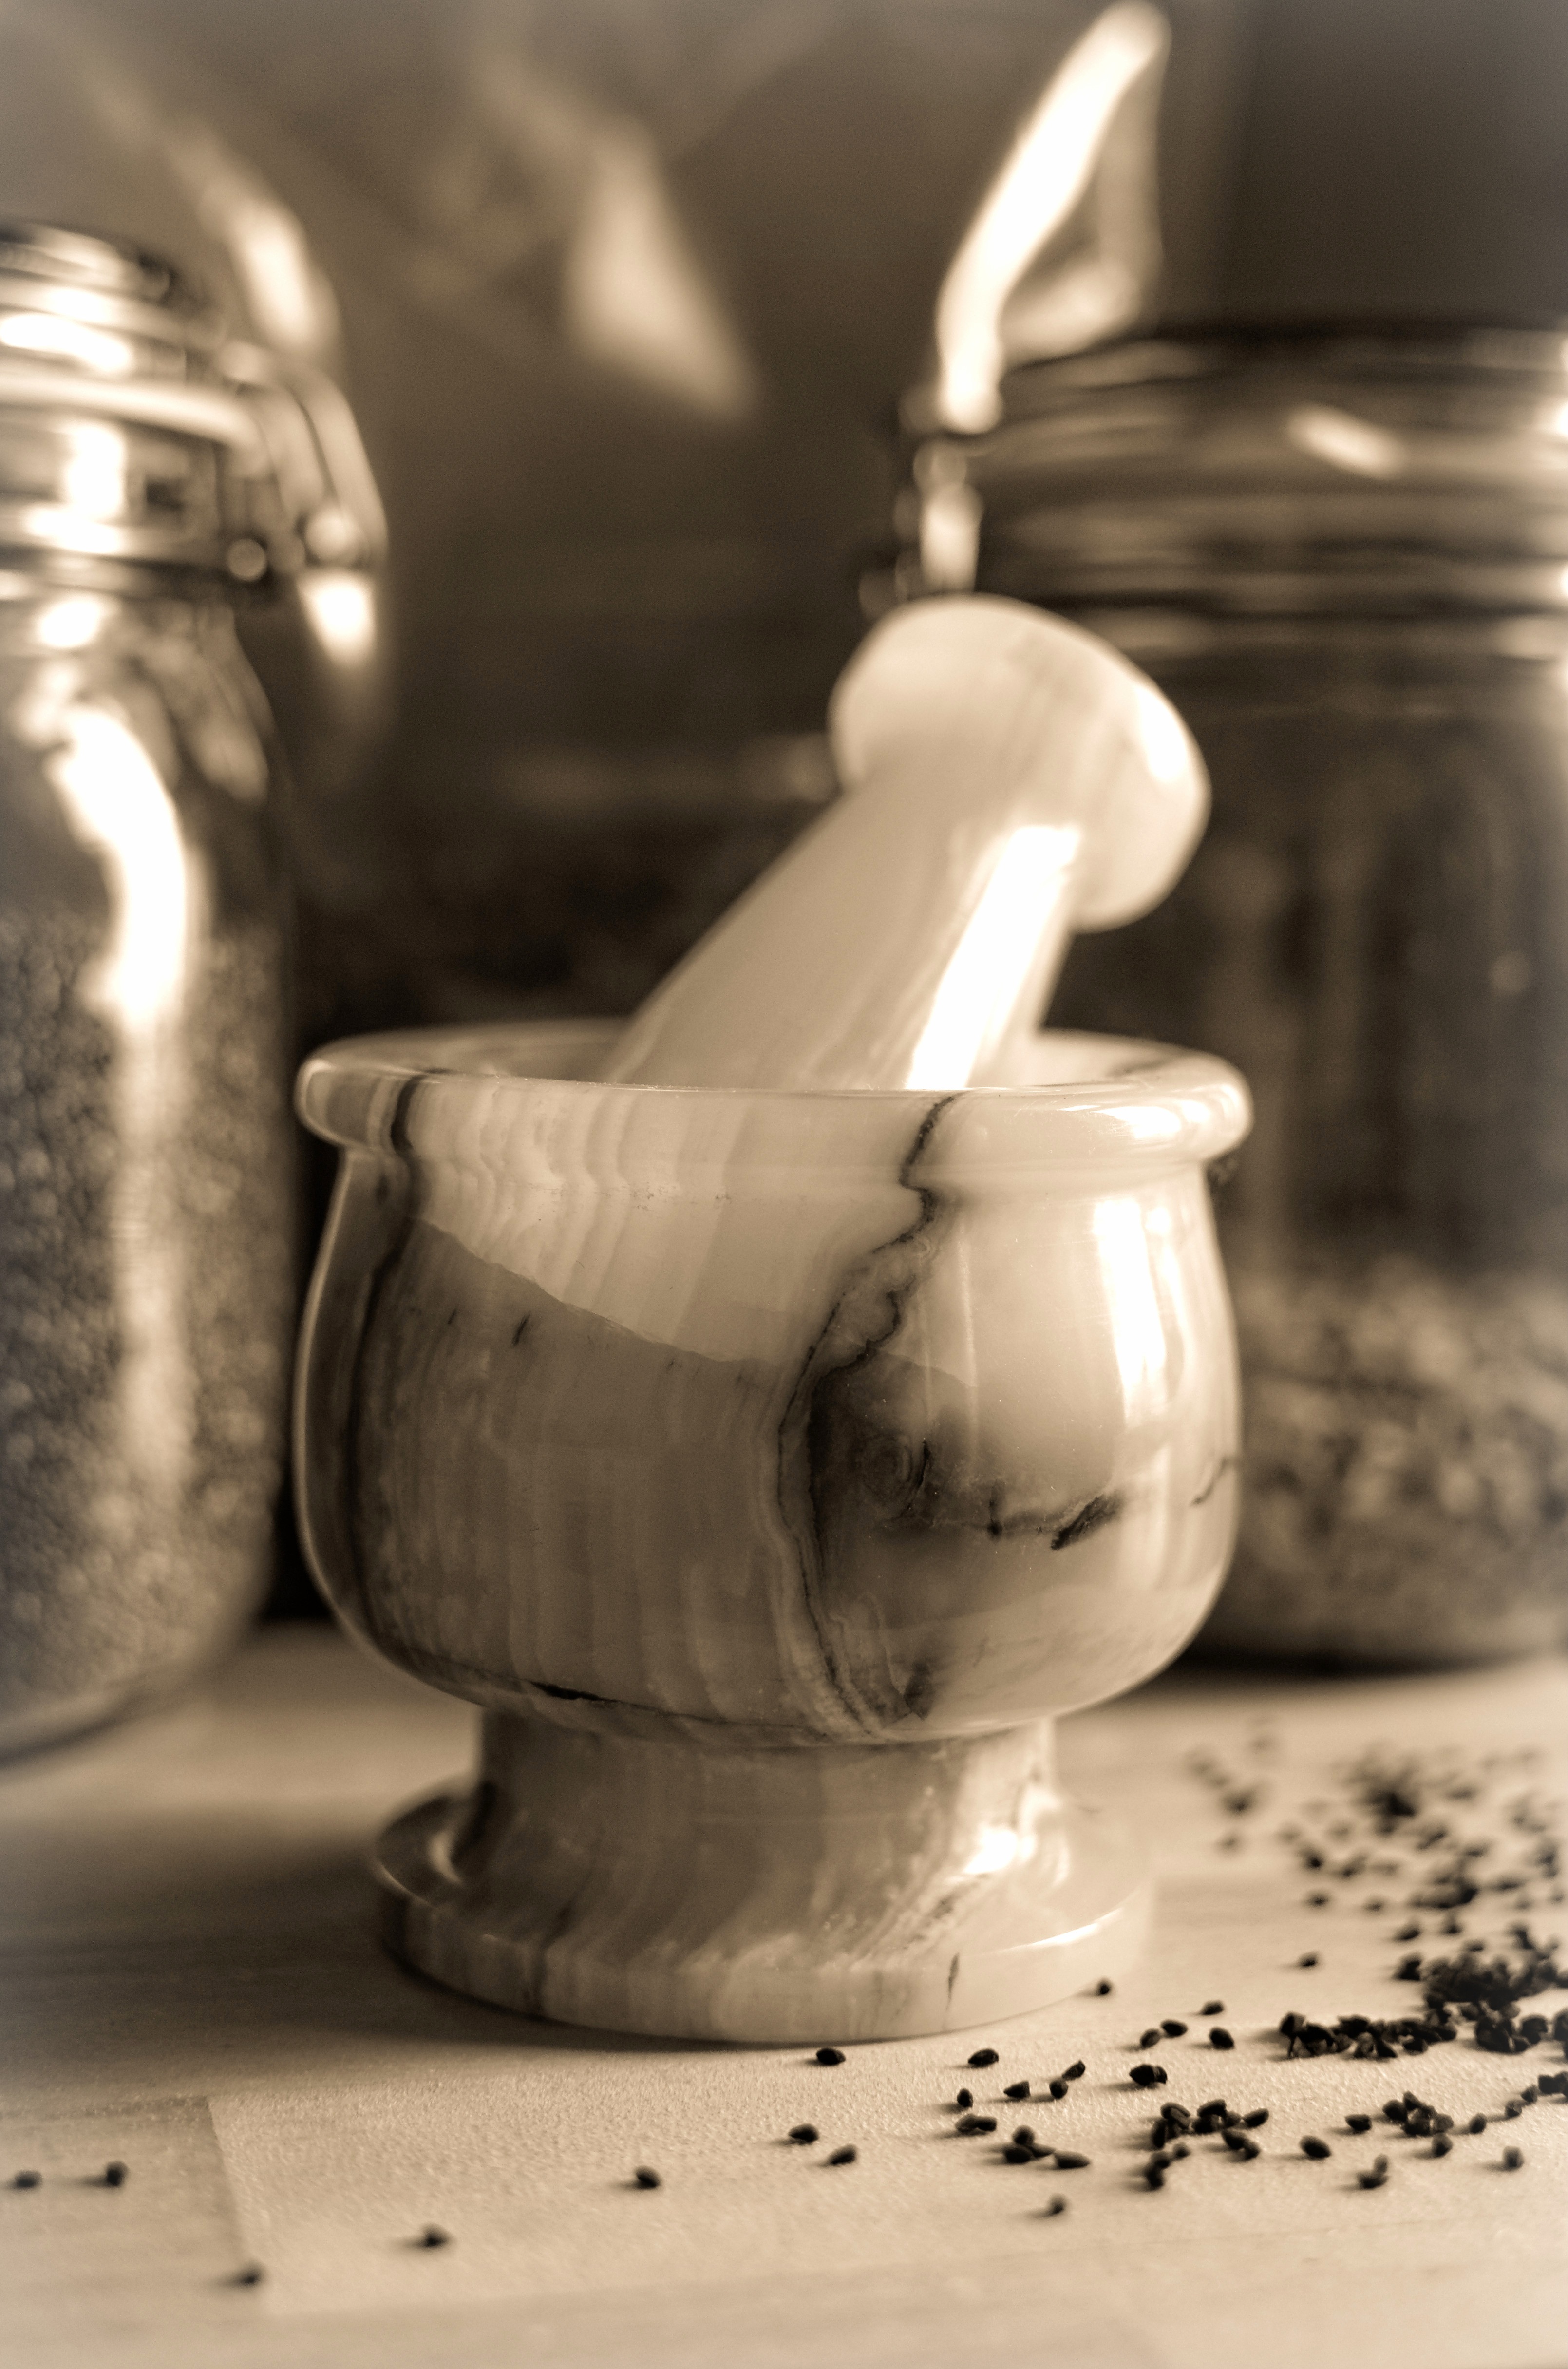
white, photography, ceramic, kitchen, monochrome, lighting, still life, spices, mortar, herbalism, still life photography, shredder